Mason Lino

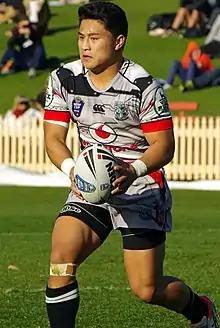
Lino playing for the Warriors in 2015

Lino had signed with AS Carcassonne for the 2015 season, but the contract was cancelled after his shoulder dislocation in the 2014 Holden Cup grand final. Instead, Lino re-signed with the Warriors, for 2015, to play in their New South Wales Cup squad.